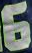
Number: 6